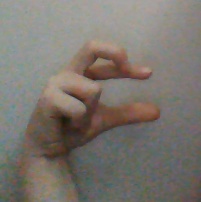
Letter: thal